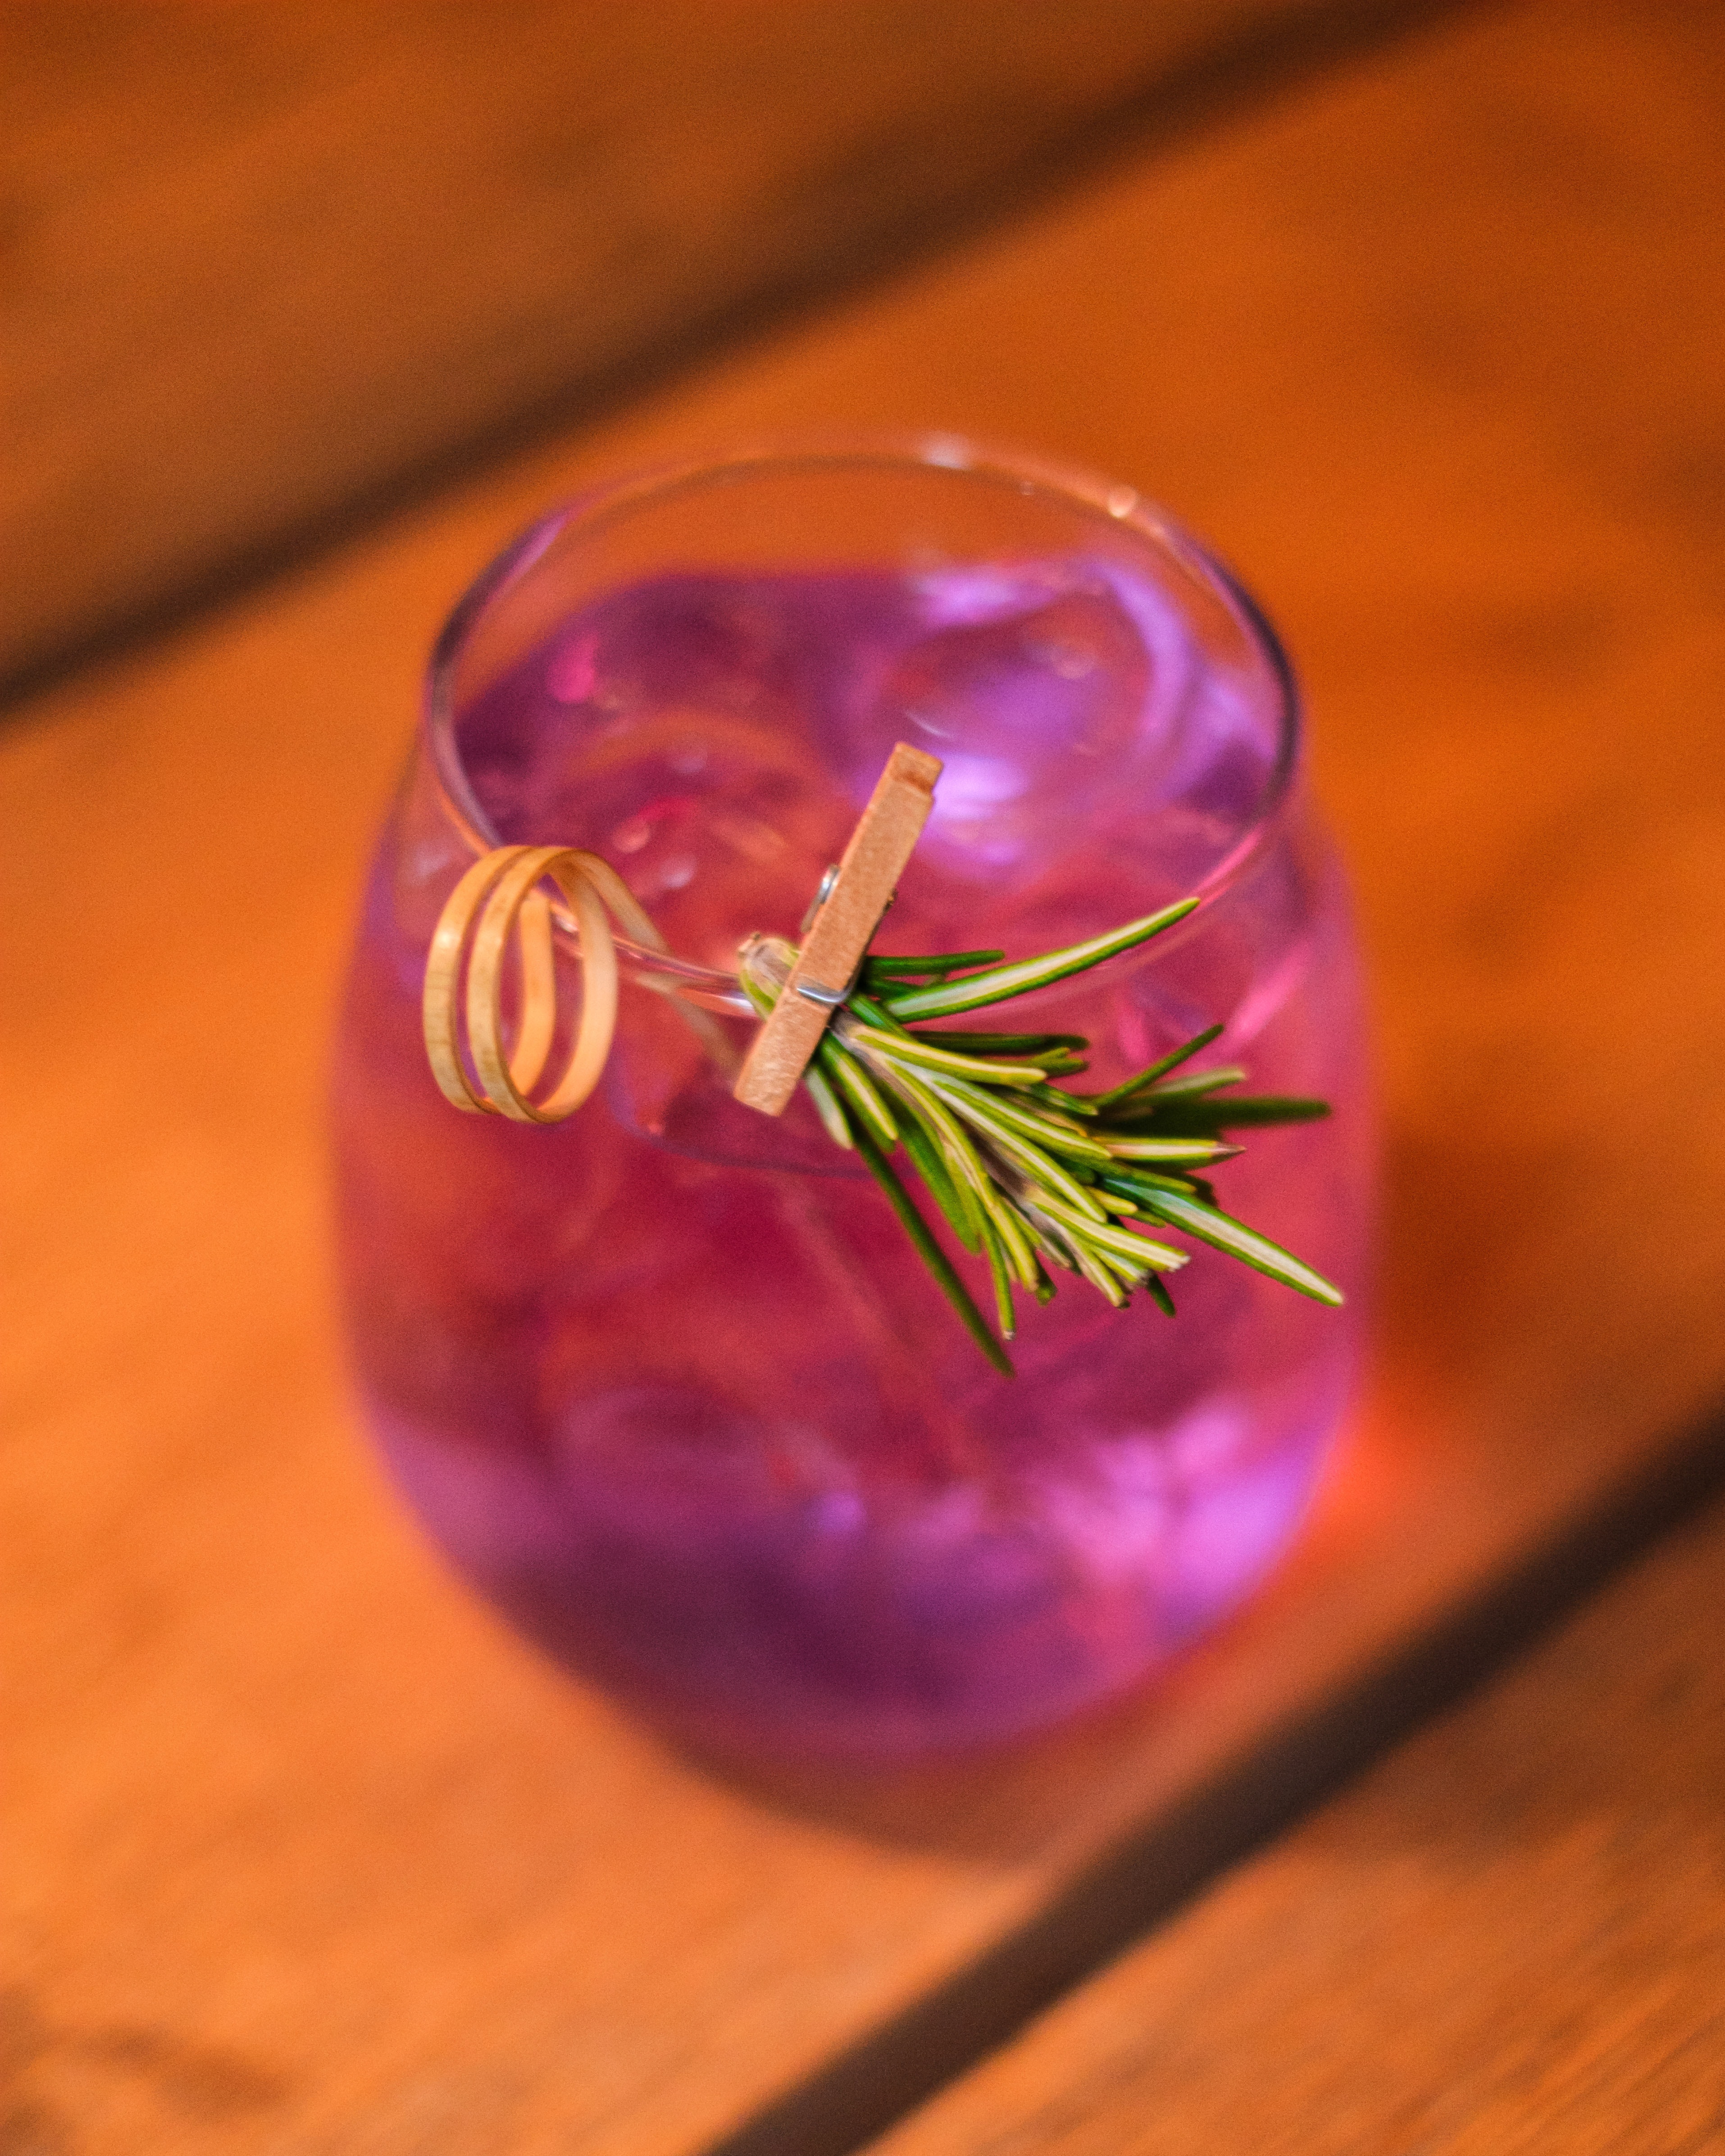
natural, purple, fluid, christmas ornament, ornament, magenta, glass, liquid, circle, Tints and shades, electric blue, Transparent material, art, natural material, fashion accessory, metal, wood, macro photography, event, transparency, drink, hardwood, petal, pattern, peach